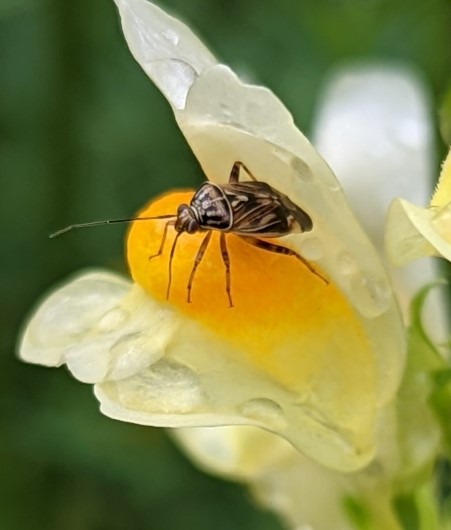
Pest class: lygus_bug